Maastricht

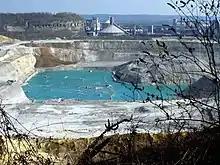
ENCI quarry

During the latter half of the century, traditional industries (such as Maastricht's potteries) declined and the city's economy shifted to a service economy. Maastricht University was founded in 1976. Several European institutions found their base in Maastricht. In 1981 and 1991 European Councils were held in Maastricht, the latter one resulting a year later in the signing of the Maastricht Treaty, leading to the creation of the European Union and the euro. Since 1988, The European Fine Art Fair, regarded as the world's leading art fair, annually draws in some of the wealthiest art collectors.